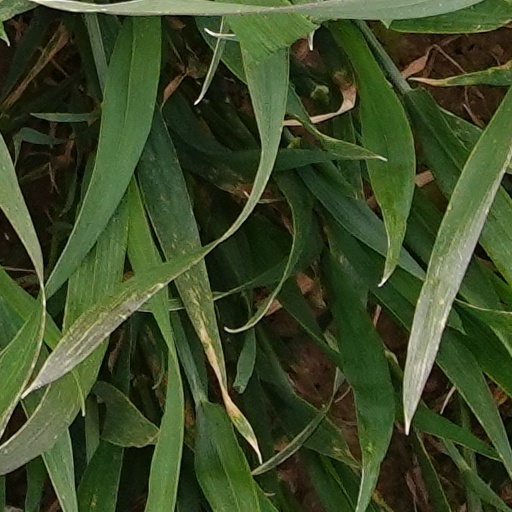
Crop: wheat